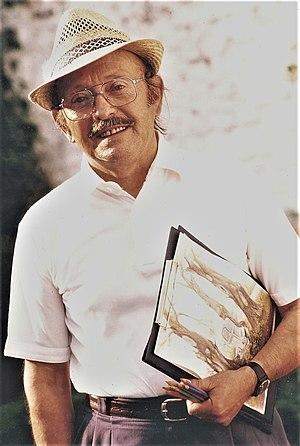
Cette photo a été publiée en octobre 1995 dans le numéro 93 du magazine Notre Temps, à la page 116, lorsque Marcel a reçu le prix ""Art et Culture"" de la Fondation Notre Temps pour son livre illustré ""Chasse aux vieilles Censes dans le Centre""."
La Louvière est une ville francophone de Belgique. Elle se situe en Wallonie dans la Province de Hainaut.
Les époux Marcel Dusaussois et Martine Doos sont deux artistes et écrivains belges.